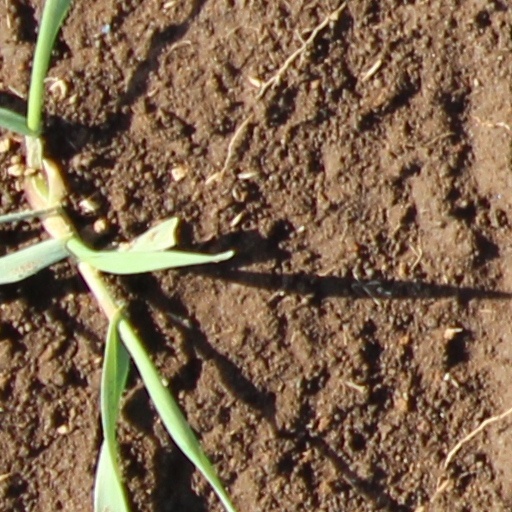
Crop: wheat